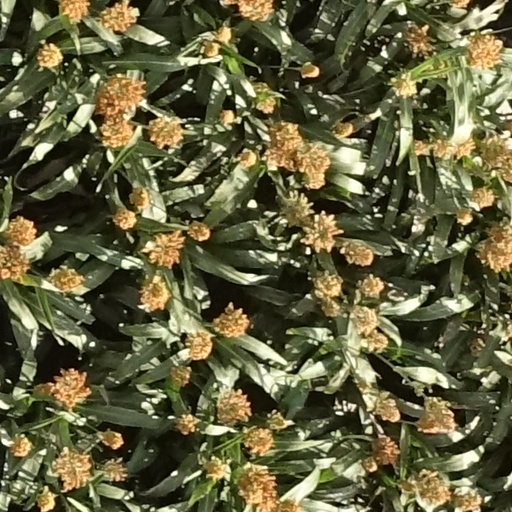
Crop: sorghum